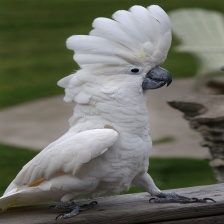
Species: COCKATOO
Scientific name: CACATUIDAE
ImageNet parent category: sulphur-crested_cockatoo